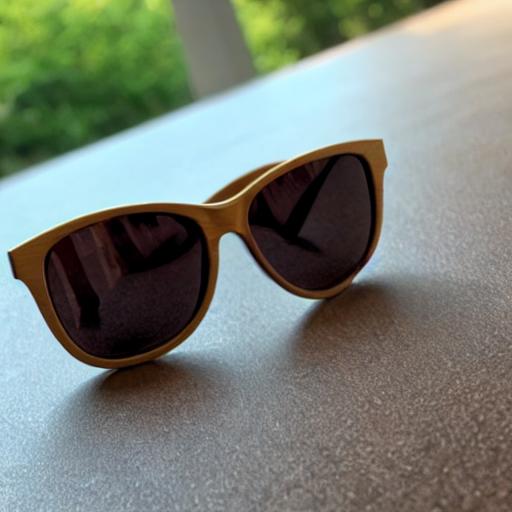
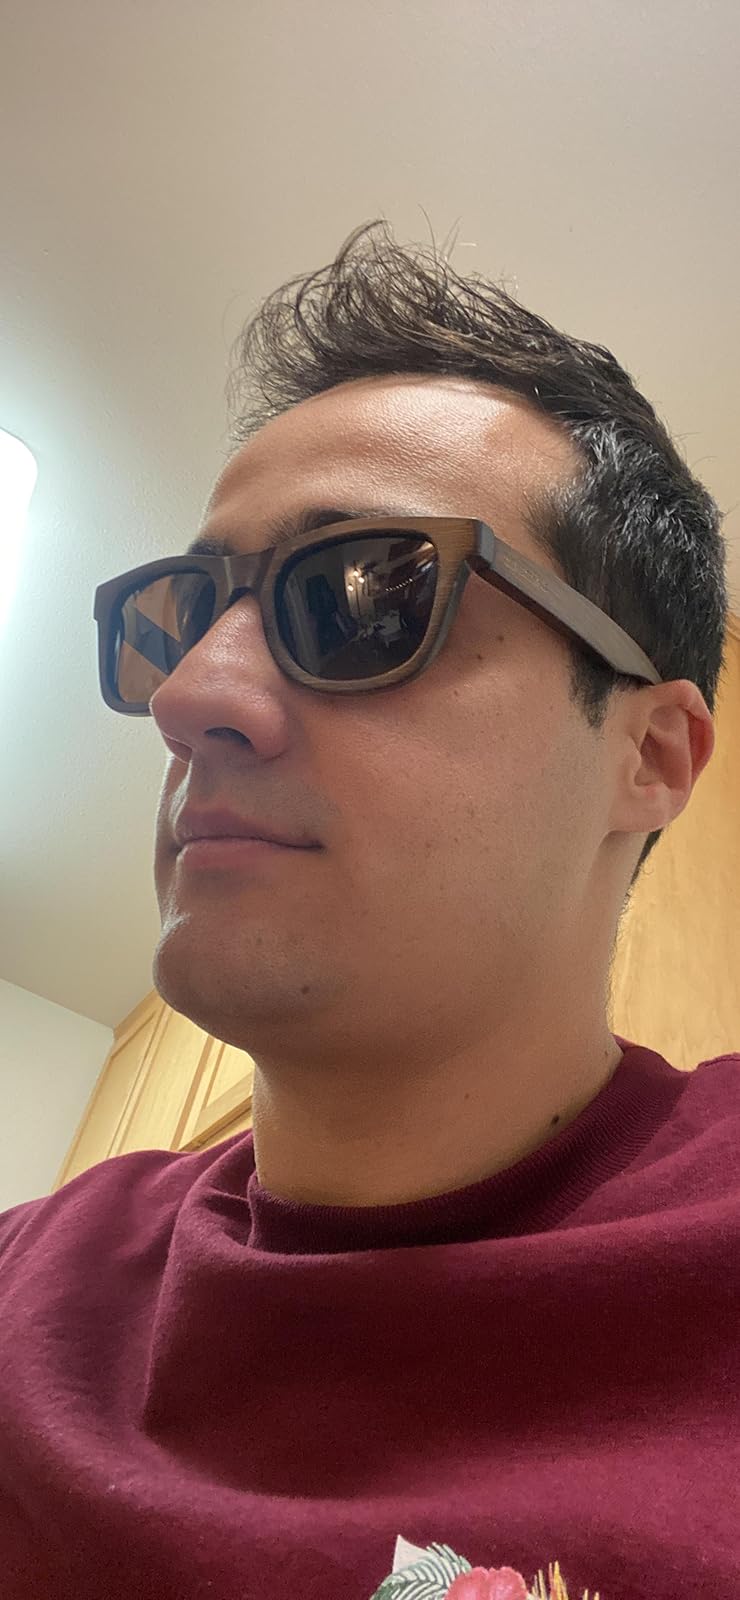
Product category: accessories_sunglasses
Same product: no